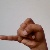
The image shows a hand gesture representing the letter 'J' in Indian Sign Language.